Anatra DS Anasal

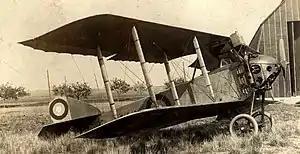

The Anatra DS or Anasal was a two-seat reconnaissance aircraft developed from the Anatra D (Anade). It was built in the Anatra factory in Odessa in the Russian Empire and flown during World War I by both sides during the Russian Civil War.